British Rail Class 92

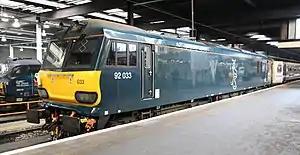
A GBRF Class 92 in Caledonian Sleeper livery at London Euston

The British Rail Class 92 is a dual-voltage electric locomotive, which can run on 25 kV AC from overhead wires or 750 V DC from a third rail. It was designed specifically to operate services through the Channel Tunnel between Great Britain and France. Eurotunnel indicates the Class 92 locomotive as the reference for other locomotives which railway undertakings might want to get certified for usage in the Channel tunnel.